Morris Cowley railway station

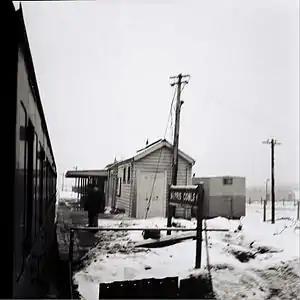
The station in 1963

Morris Cowley was an intermediate station on the Wycombe Railway which served the small town of Cowley, just outside Oxford, from 1908 to 1915, and again from 1928 to 1963. The station originally opened as part of an attempt by the Great Western Railway to enable to have more passengers access to the line, at a time when competition from bus services was drawing away patronage. The line through Morris Cowley remains open for the purposes of serving the BMW Mini factory, although the possibility of reinstating passenger services has been explored by Chiltern Railways, the franchise holder for the Chiltern Main Line which runs through .